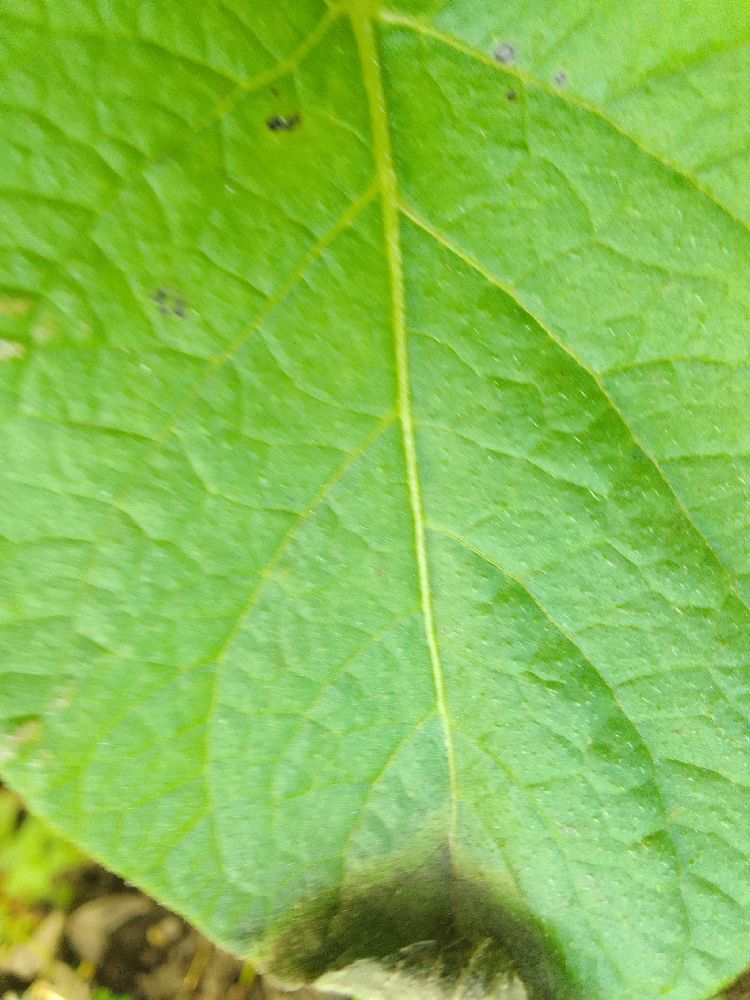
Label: Late blight